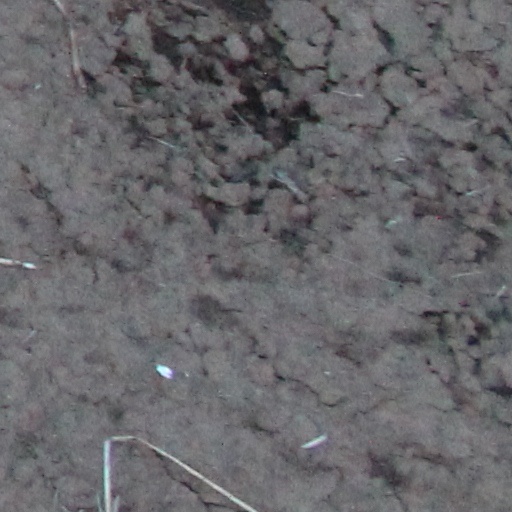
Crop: wheat